Angela Conner

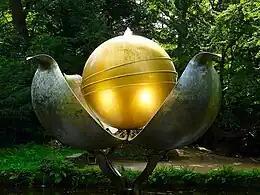
'Revelation' kinetic water sculpture by Angela Conner, at Chatsworth House

Unfortunately, despite claims that her sculptures would still continue to function sans human life, in reality electricity powers her sculptures and they are connected to a water utility rather than a spring or artesian well. In her long career, Conner has created many notable large scale kinetic sculptures which are entirely powered by natural forces. Conner's 129 ft water and wind sculpture 'Wave' at Park West Dublin is possibly the tallest kinetic water and wind sculpture in Europe.